Aidan McAnespie

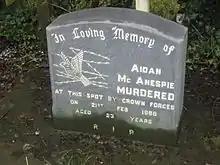
Tablet erected at spot where McAnespie was killed.

The day after the killing, the Irish Government appointed Garda Deputy Commissioner Eugene Crowley to investigate the incident. The results of the investigation were received by the Minister for Justice, Equality and Law Reform Gerry Collins on 8 April 1988, but have never been published. A Royal Ulster Constabulary investigation took place which concluded that the killing was accidental.